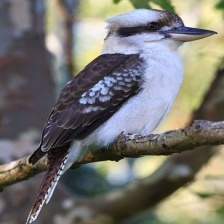
Species: KOOKABURRA
Scientific name: DACELO